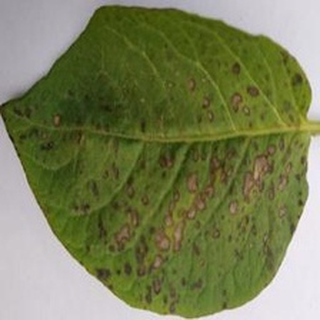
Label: potato_early_blight